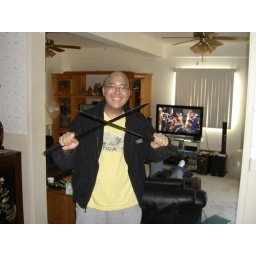
bryant chen came by out of the blue randomly and gave me two swords and a watermelon